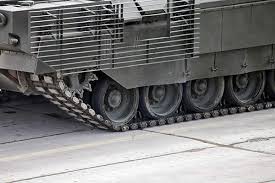
Label: Tank